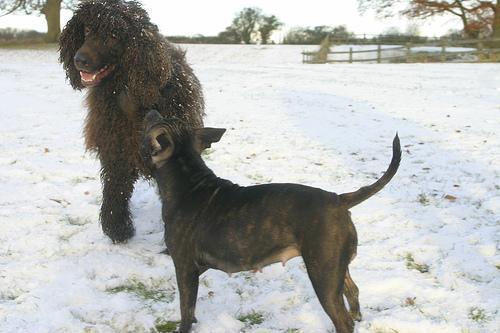
Irish_water_spaniel